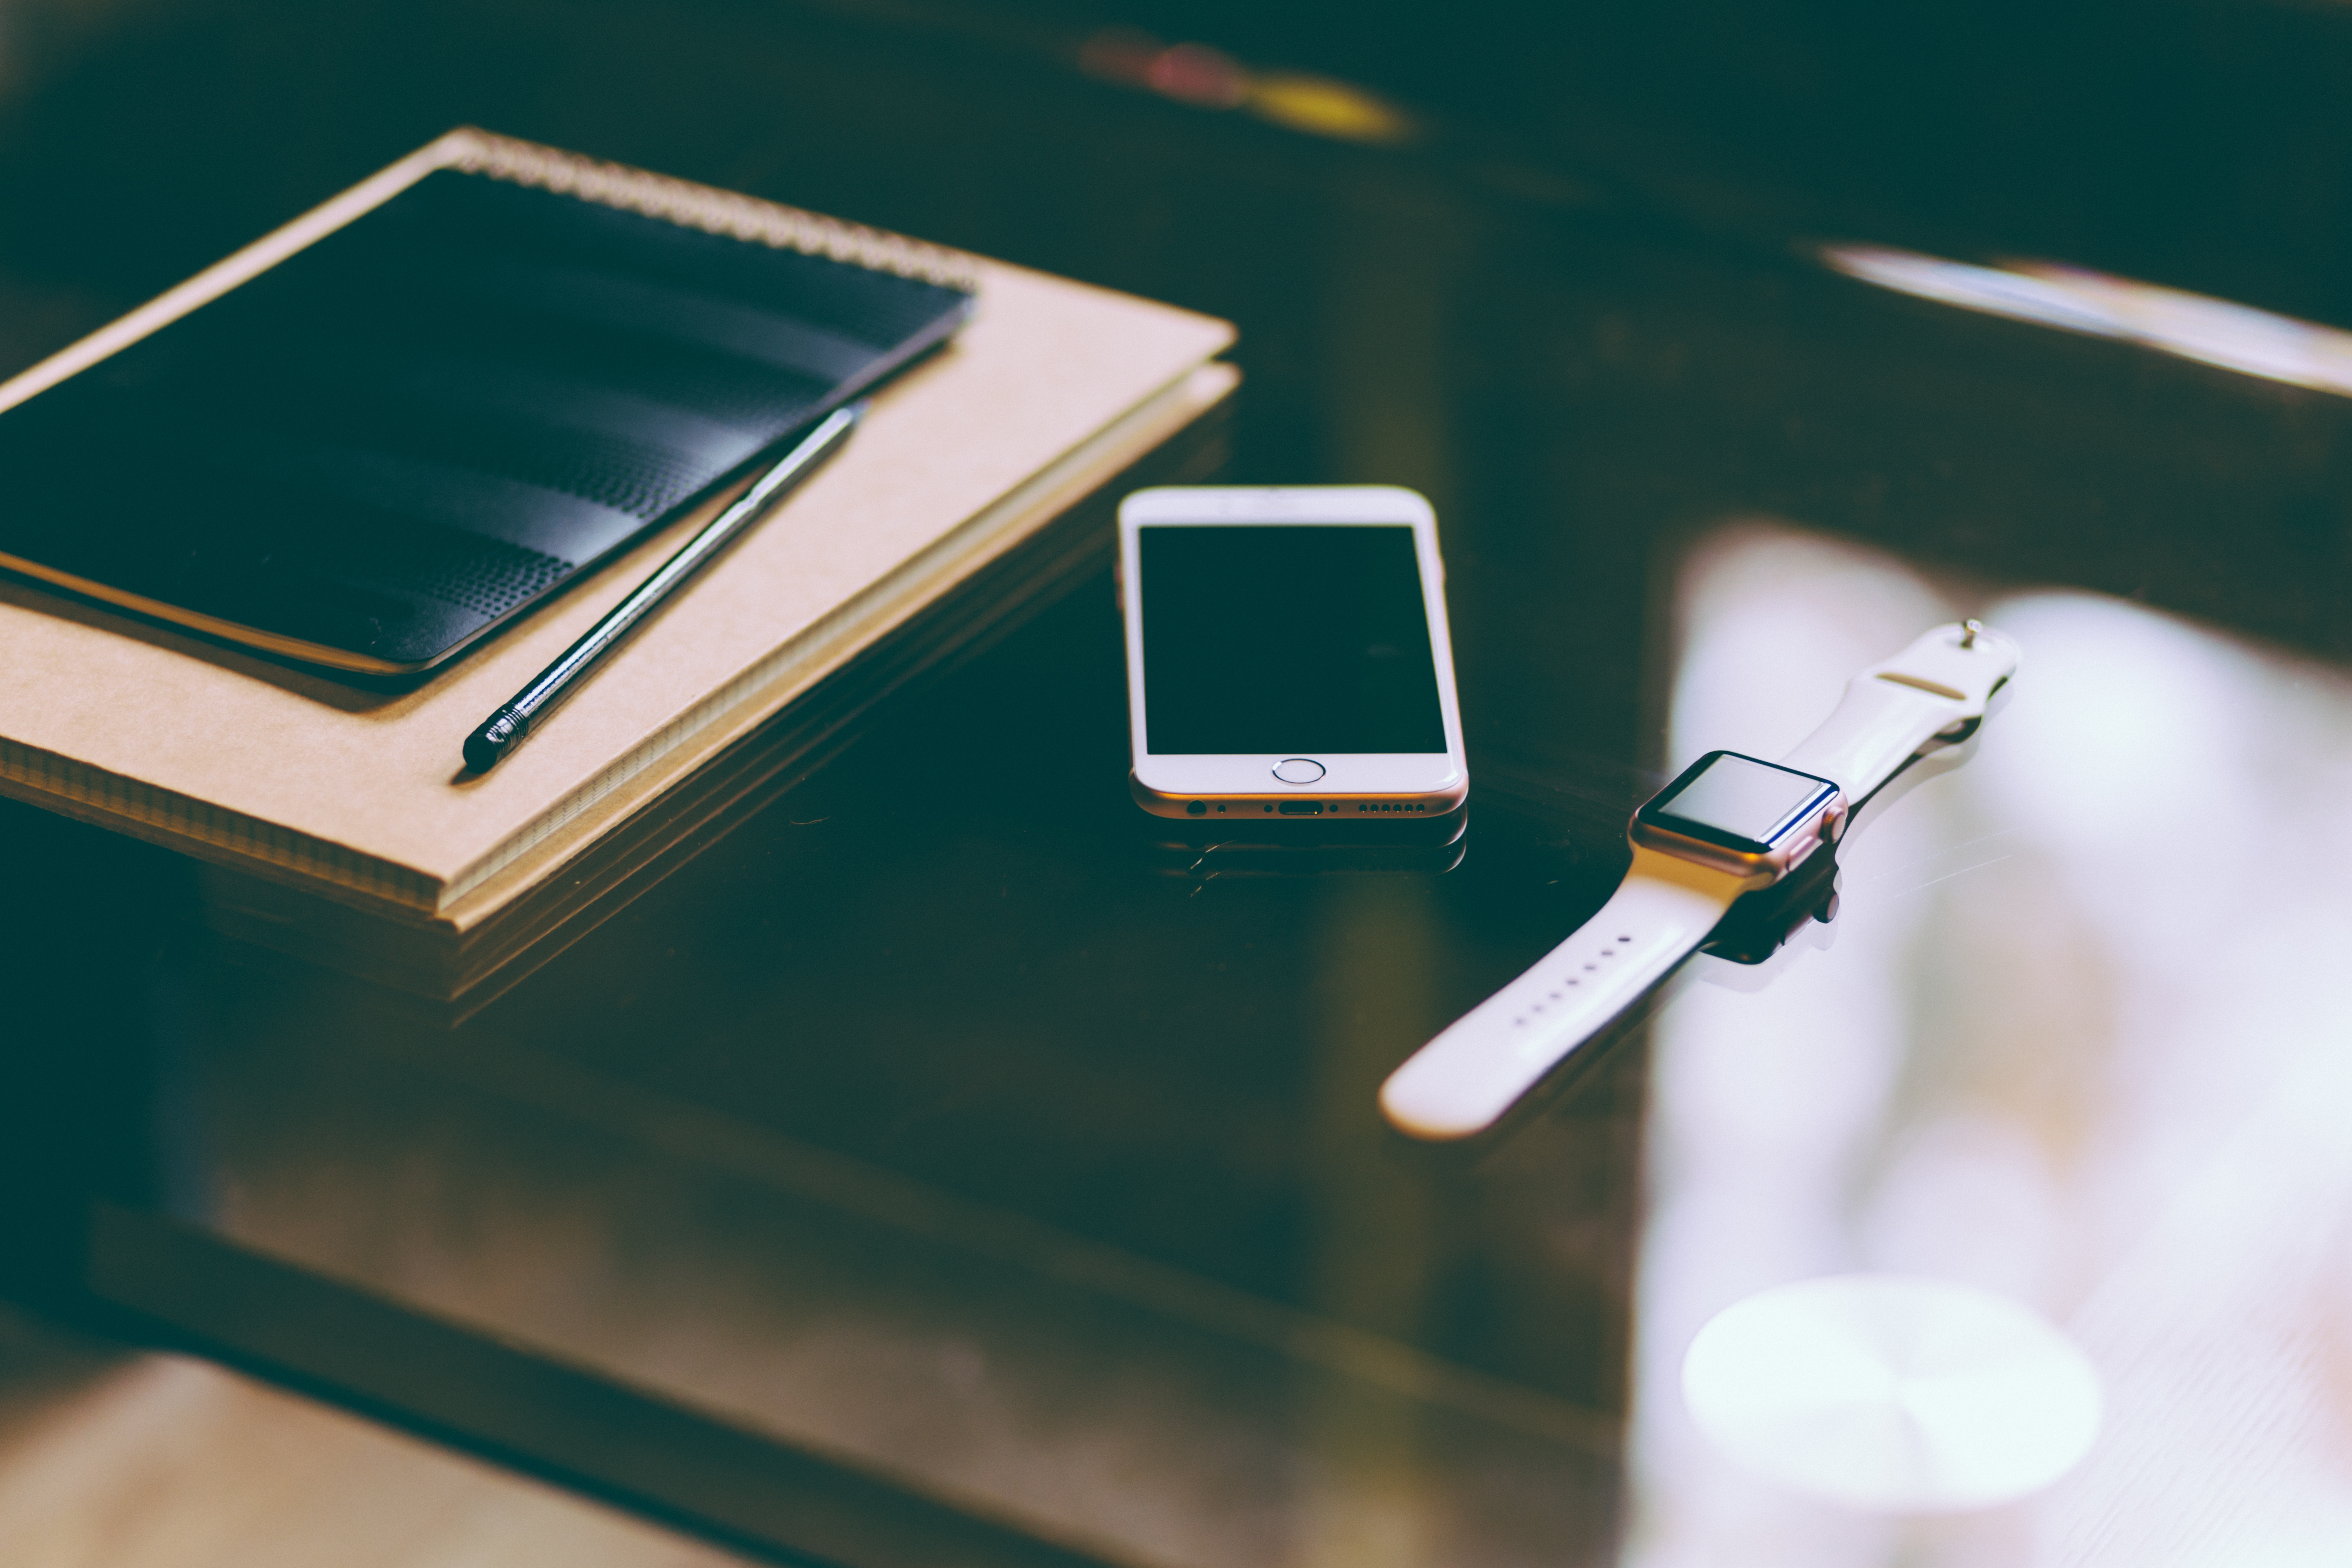
green, gadget, technology, electronic device, smartphone, electronics, table, mobile phone